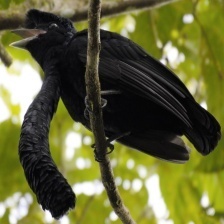
Species: UMBRELLA BIRD
Scientific name: CEPHALOPTERUS